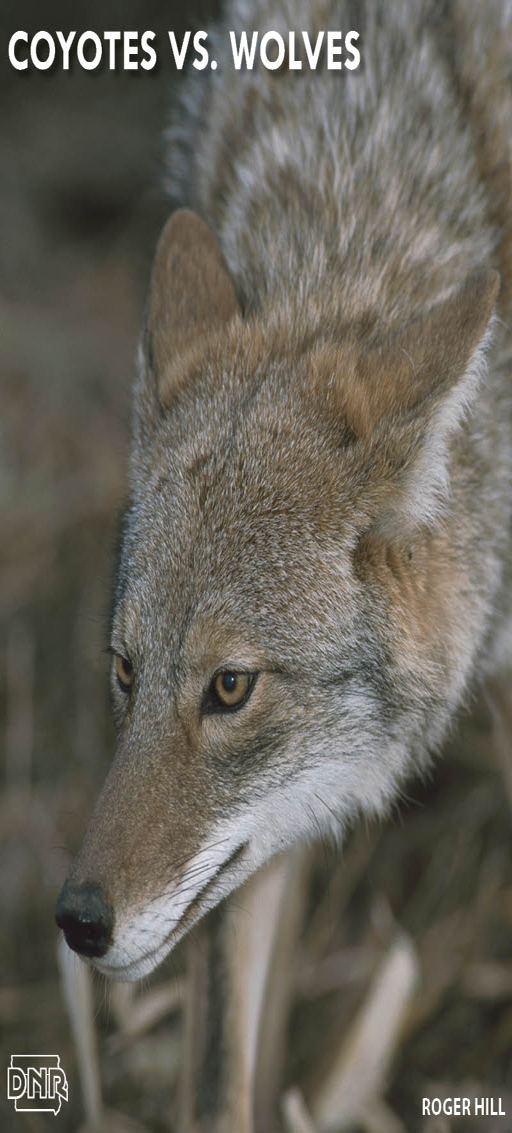
know how to tell a coyote from a wolf with quick tips